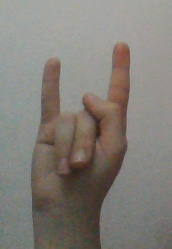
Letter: la